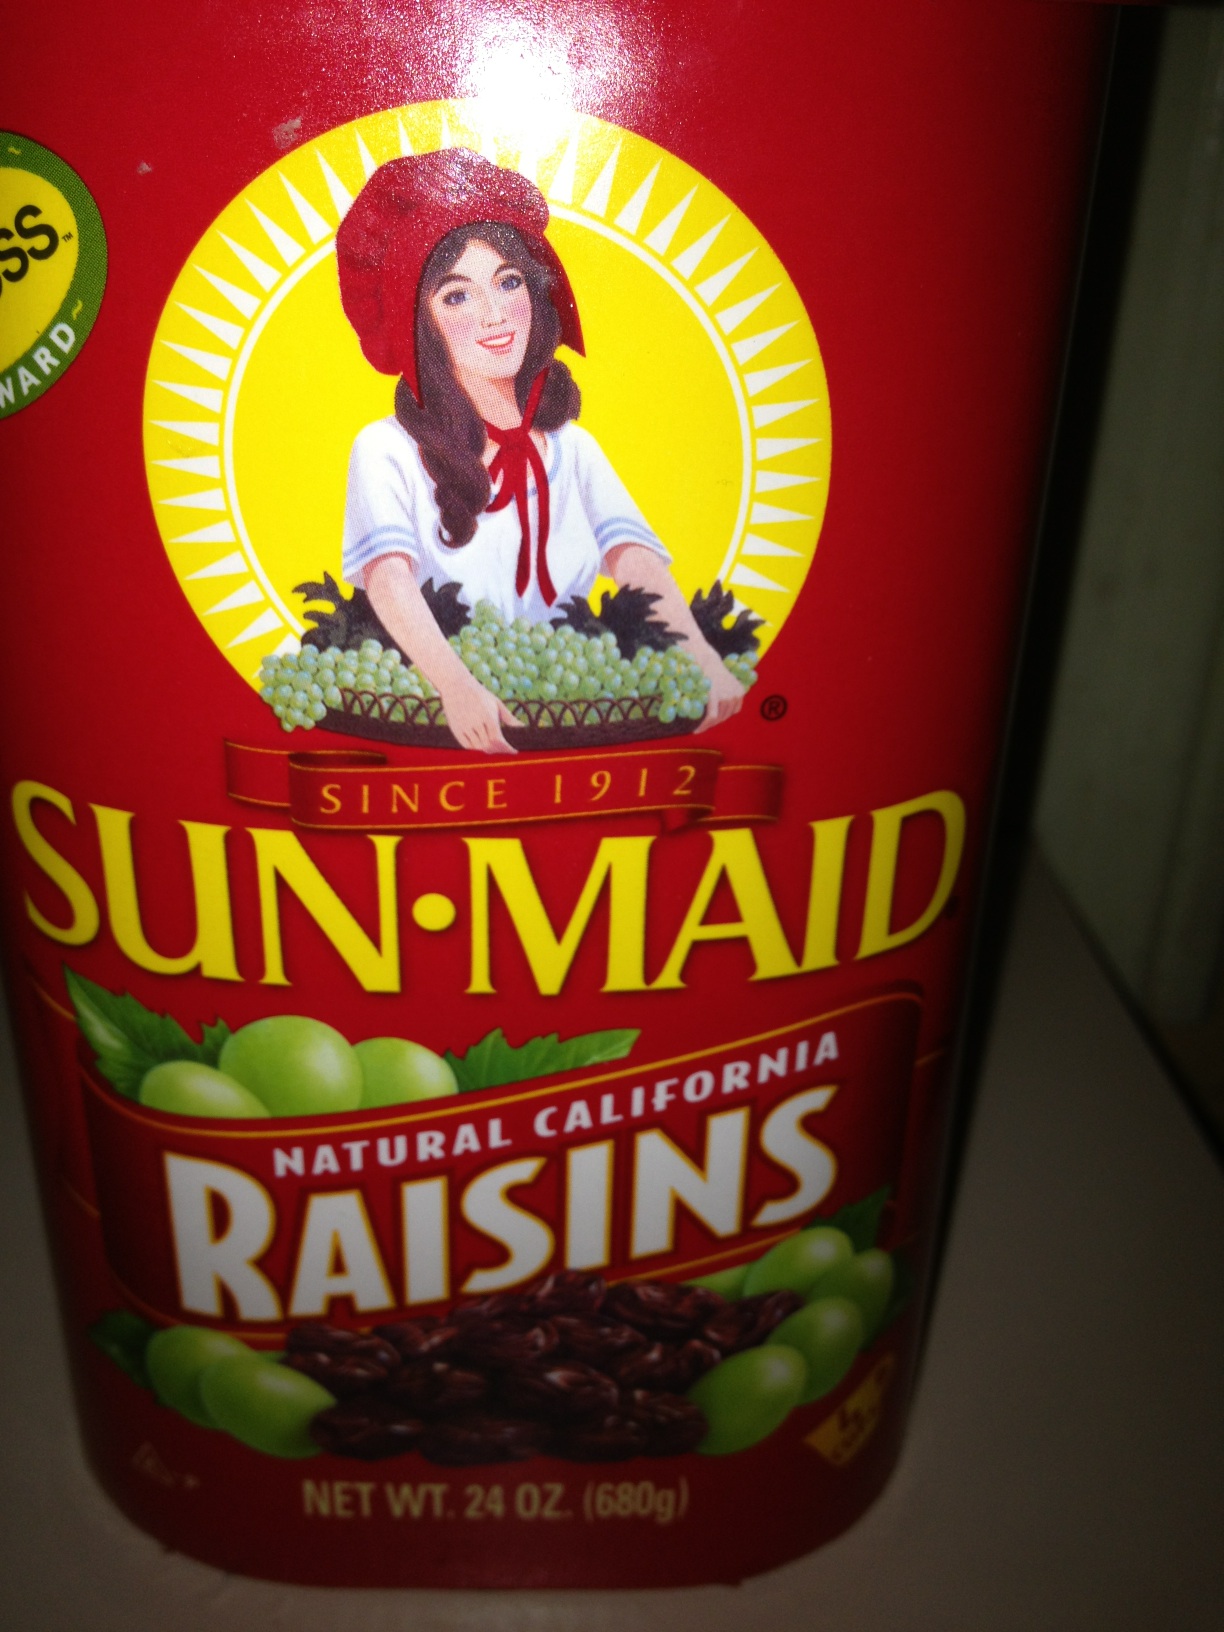Question: What is this?
Answer: raisins